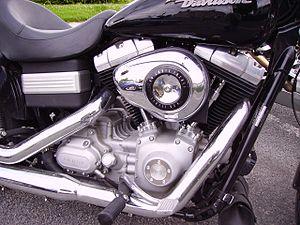
La construction d'une motocyclette se décompose en différentes parties détaillées ci-après.
V2, V.2 ou V02 peut avoir plusieurs significations :